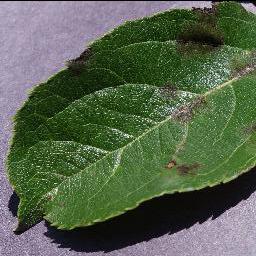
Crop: apple
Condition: scab